History of statistics

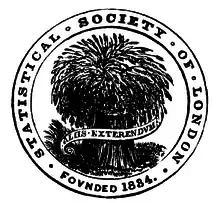
The original logo of the Royal Statistical Society, founded in 1834

The method of least squares, which was used to minimize errors in data measurement, was published independently by Adrien-Marie Legendre (1805), Robert Adrain (1808), and Carl Friedrich Gauss (1809). Gauss had used the method in his famous 1801 prediction of the location of the dwarf planet Ceres. The observations that Gauss based his calculations on were made by the Italian monk Piazzi.